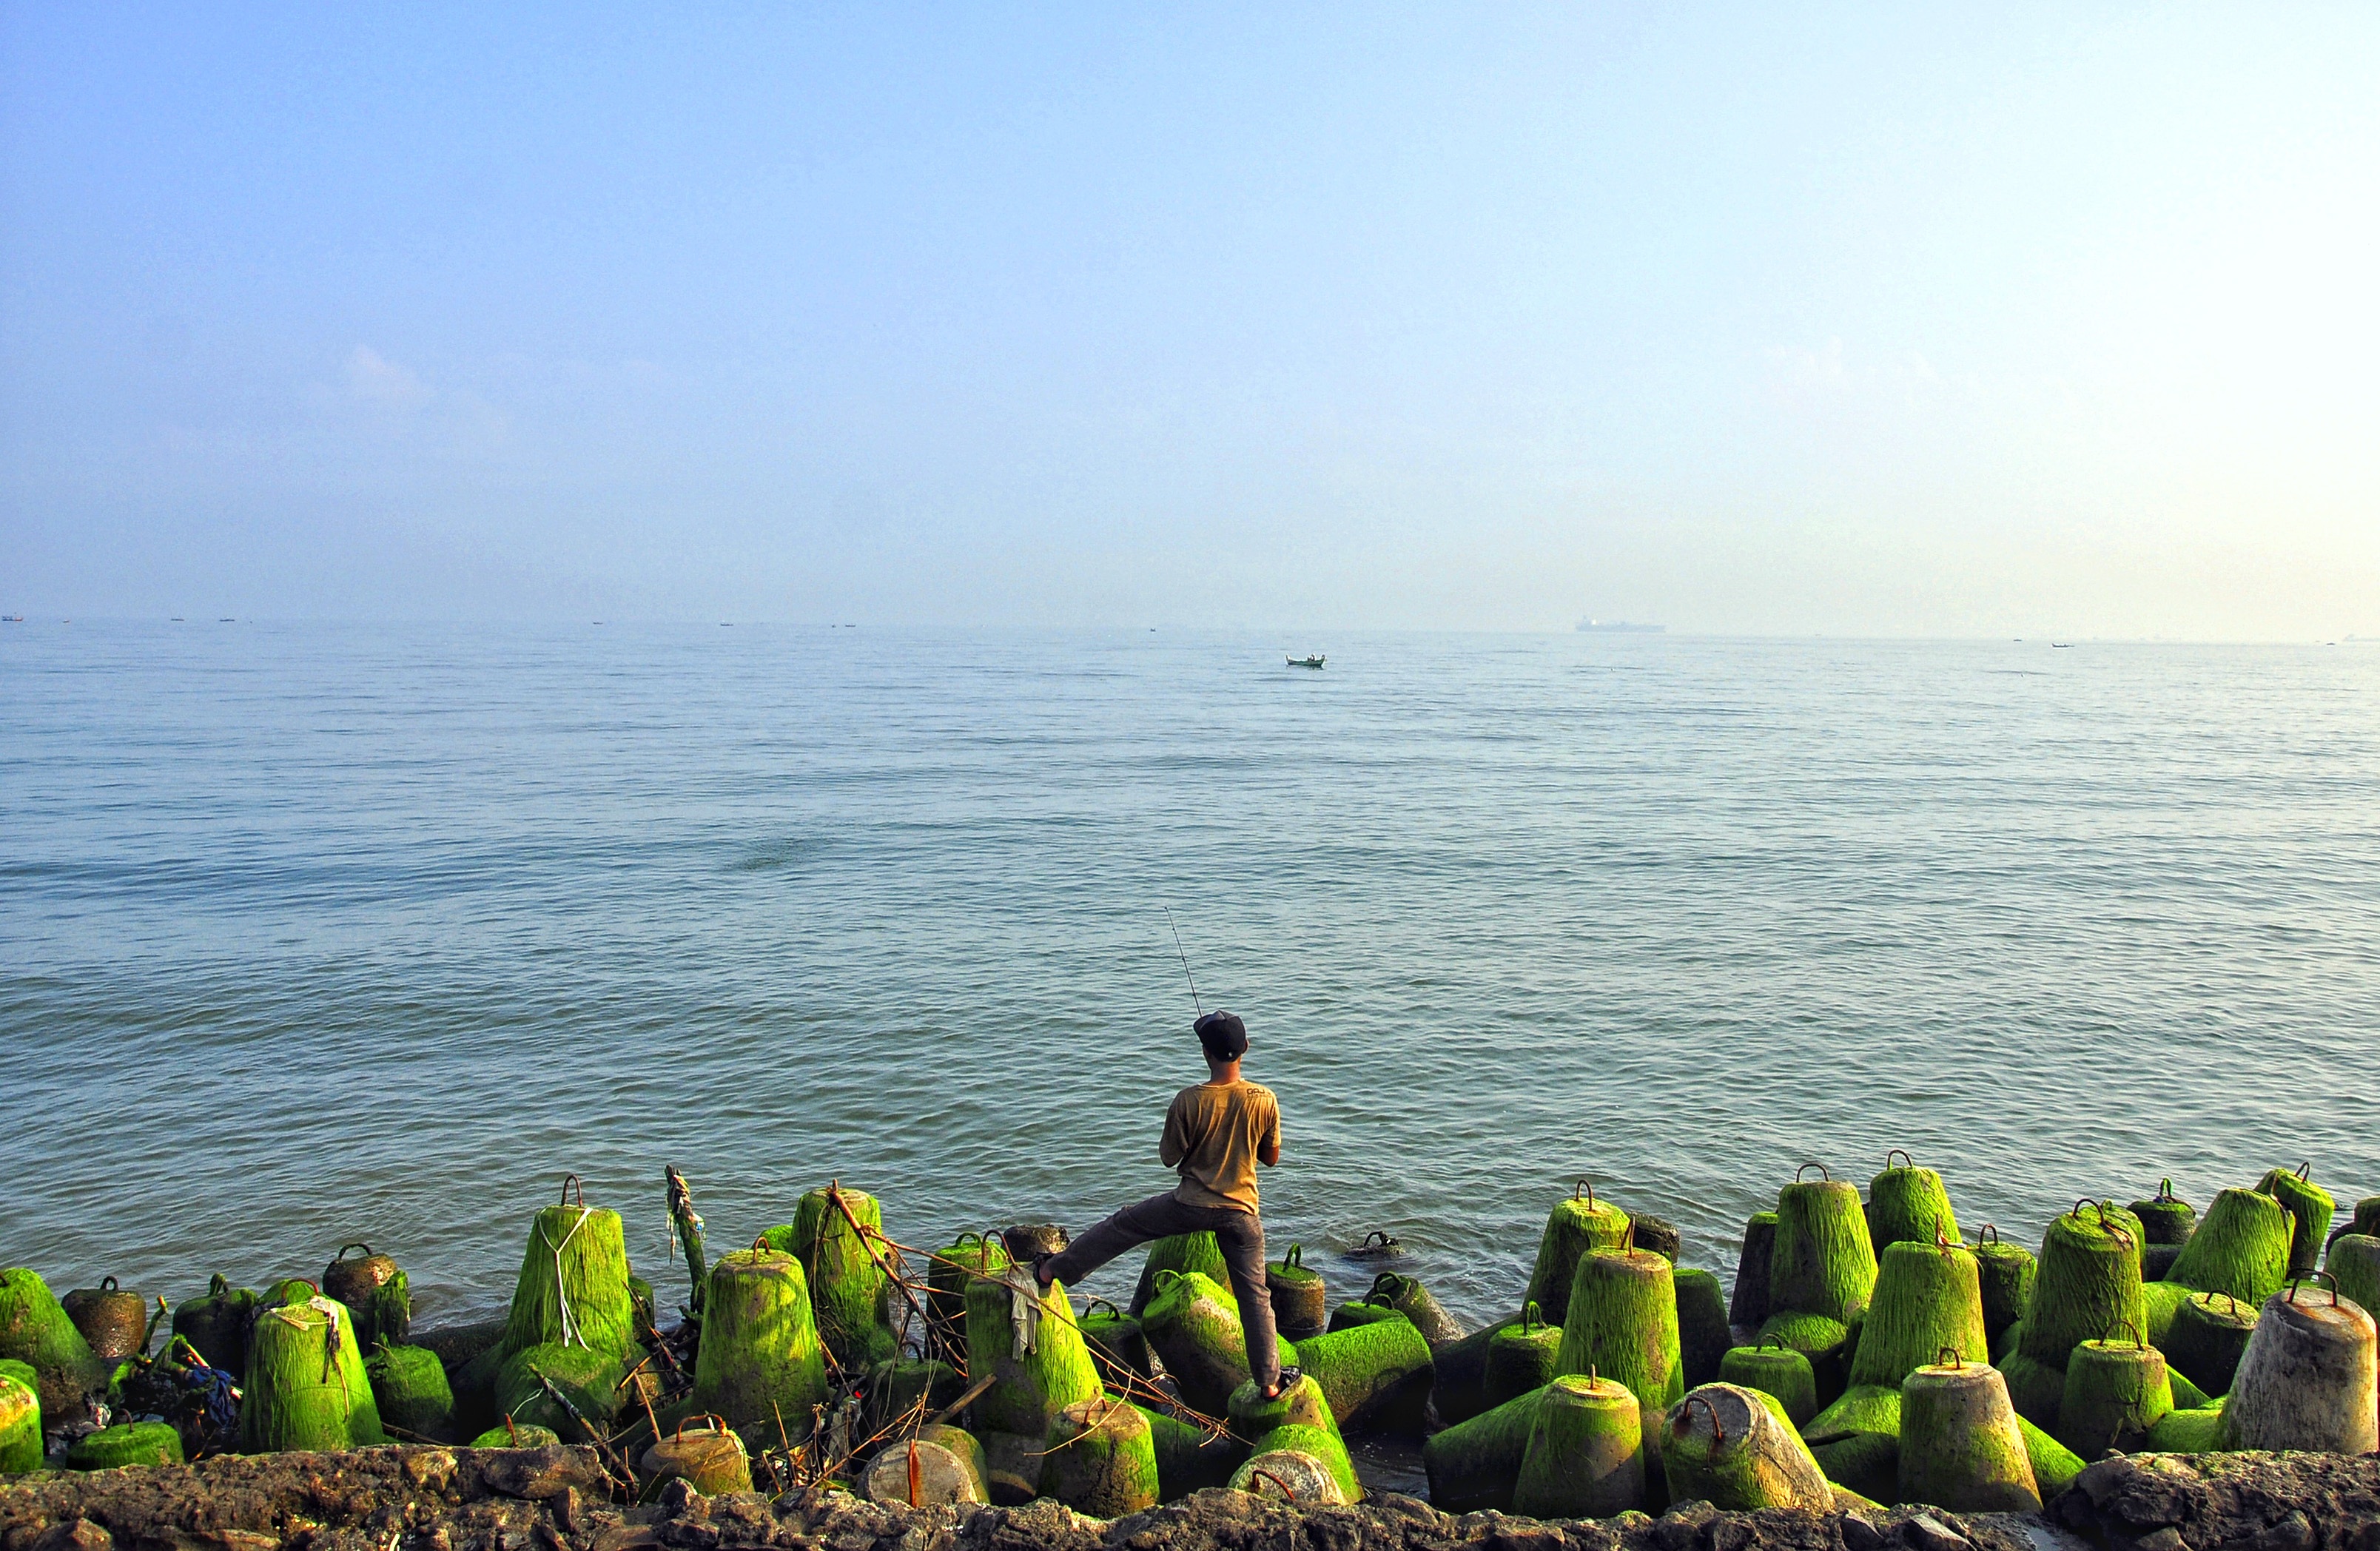
man, beach, sea, coast, ocean, horizon, shore, vacation, bay, body of water, cape, indonesian, semarang, me fishing, java sea